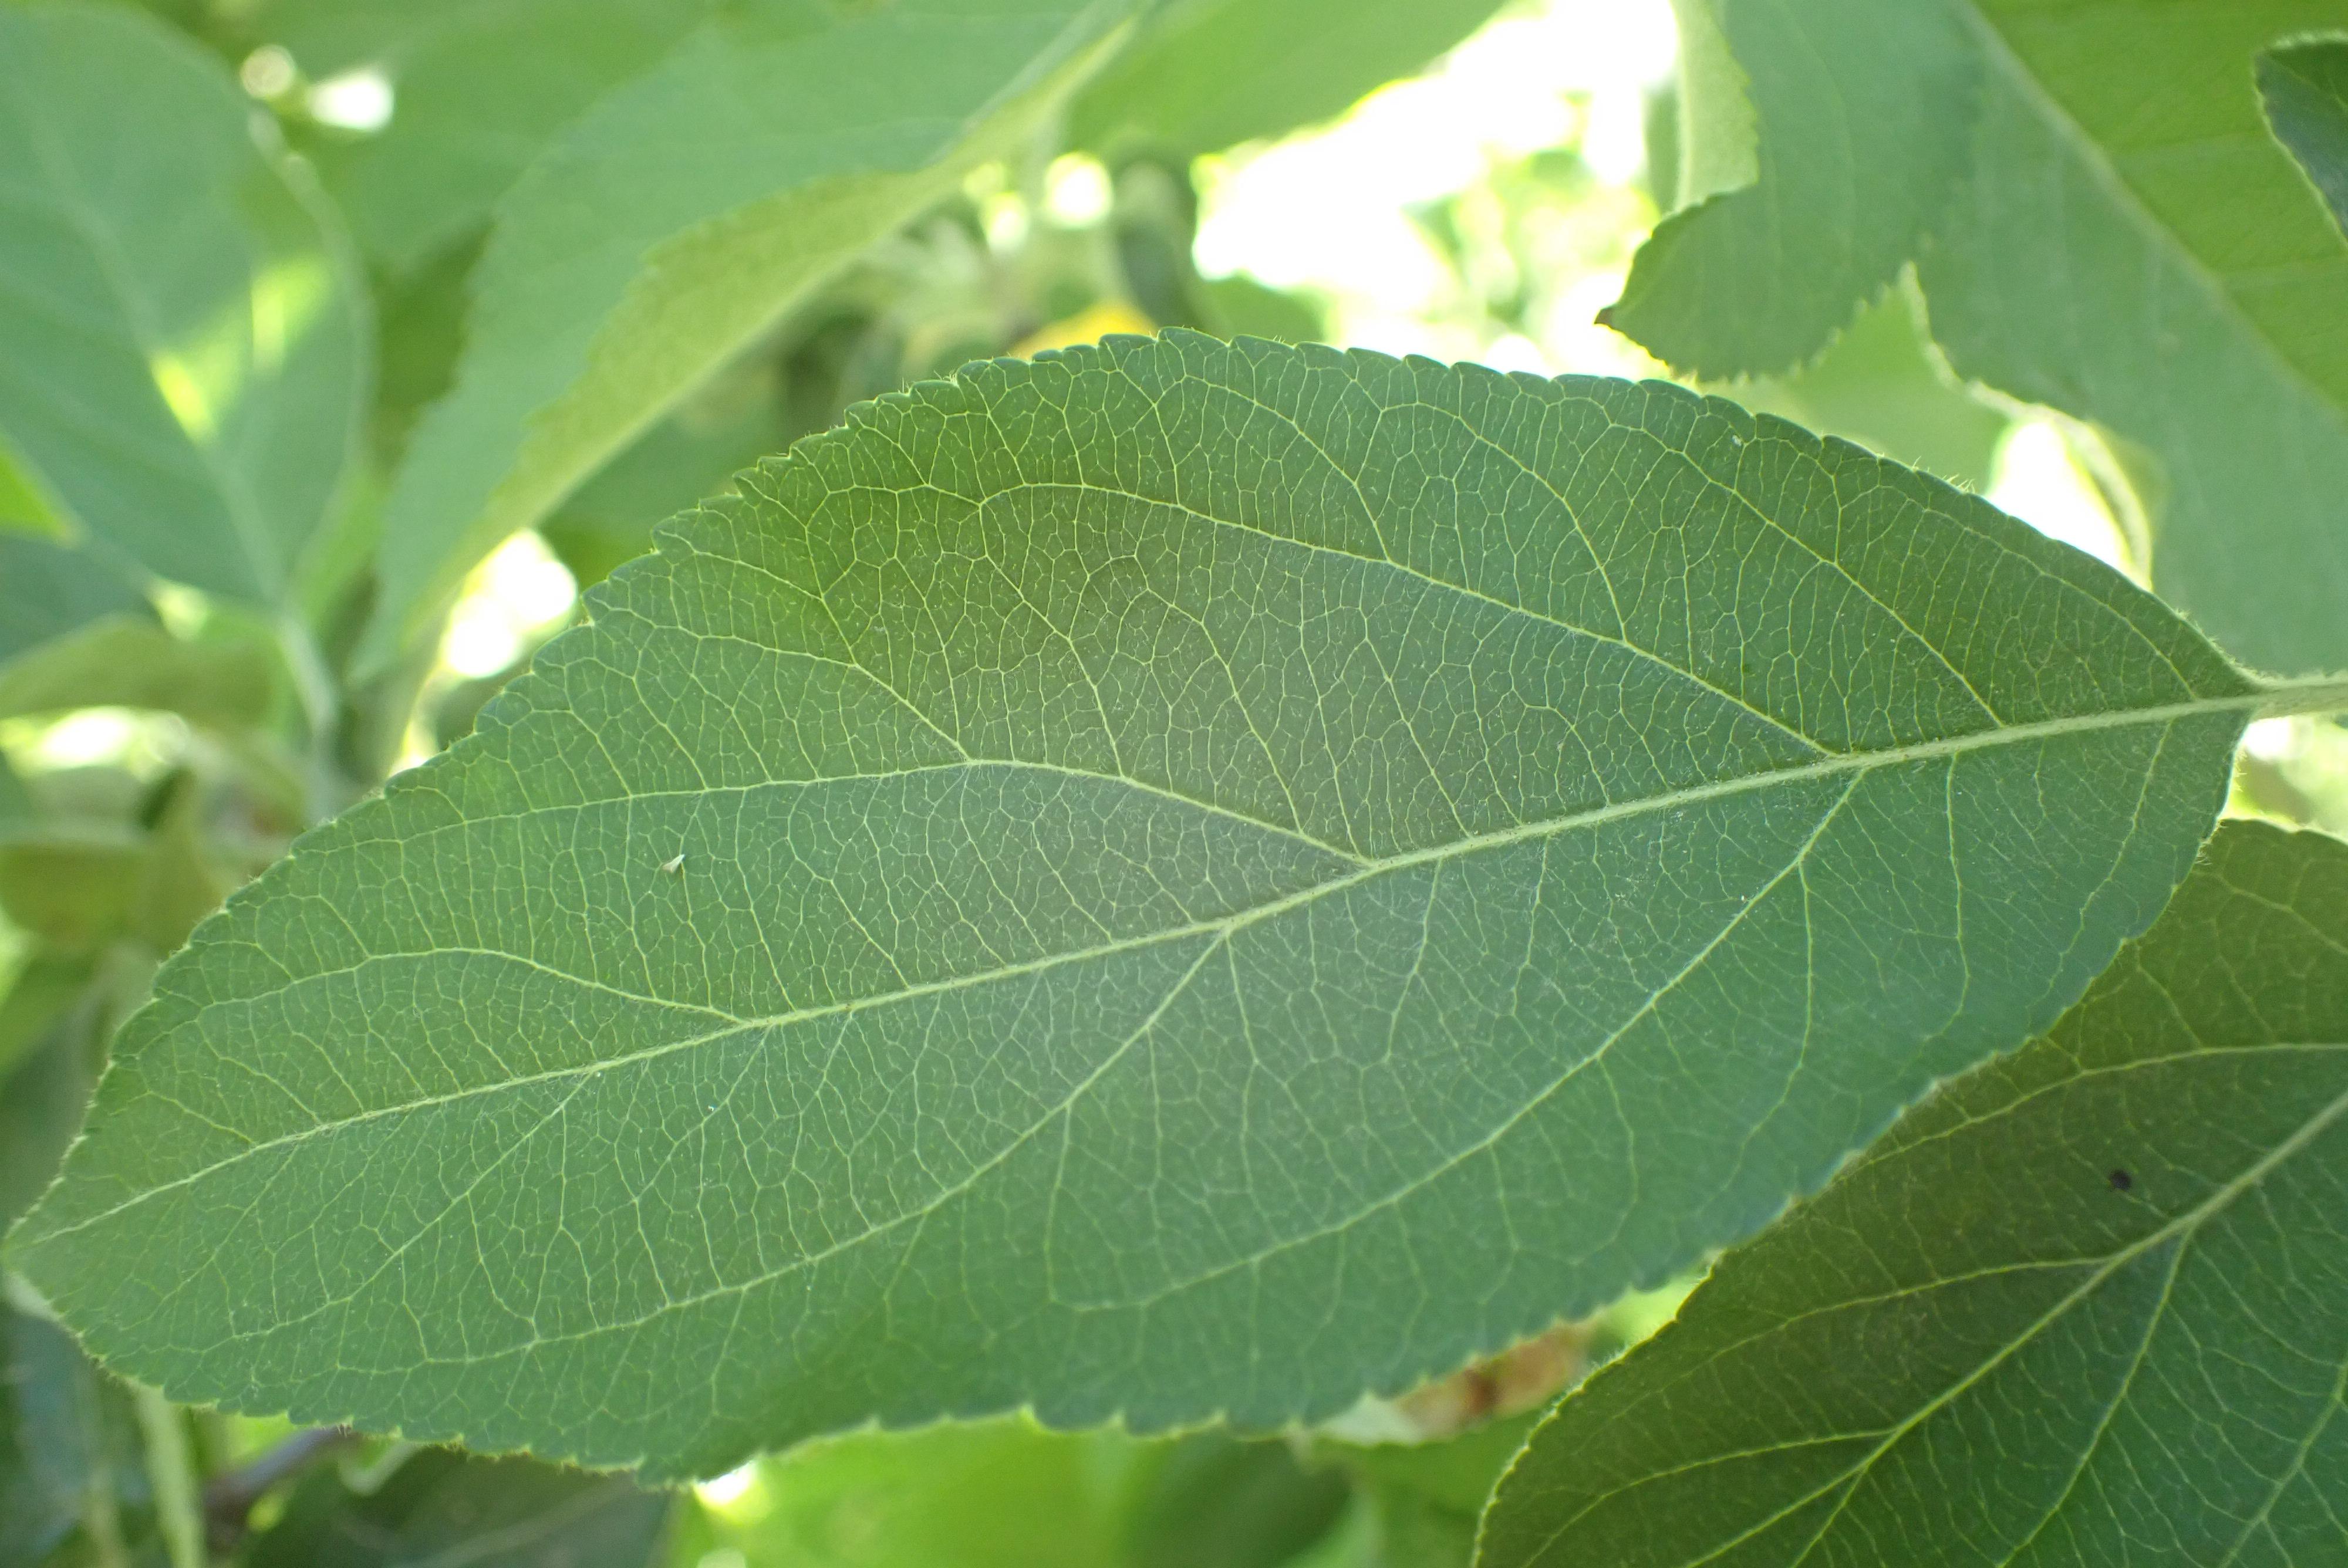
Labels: healthy